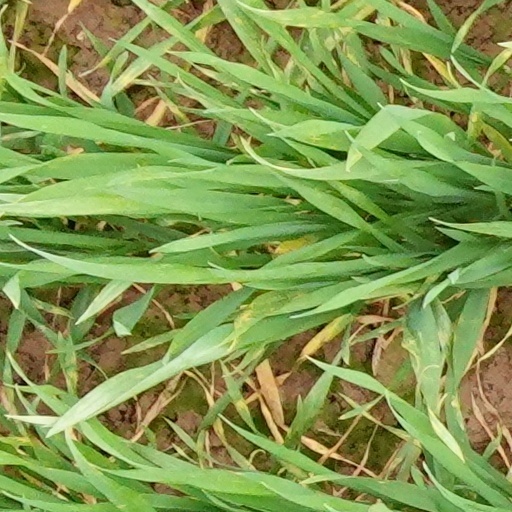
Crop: wheat